Freddie the Freeloader's Christmas Dinner

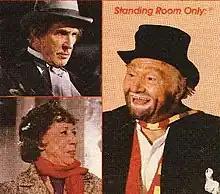
1981 HBO Program Guide artwork for "Freddie the Freeloader's Christmas Dinner"

Freddie the Freeloader's Christmas Dinner (aka "Red Skelton's Christmas Dinner") is a TV special that premiered on Home Box Office (HBO) on December 13, 1981. The program stars Red Skelton and was part of HBO's "Standing Room Only" series of specials. This was one of Skelton's final television performances.